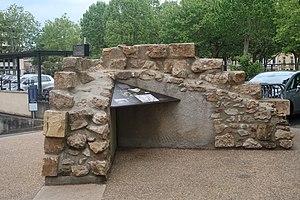
Vestige du bastion des Carmes (1577-1621), place de la République à Bergerac (Dordogne). Découvert lors de travaux en 2007.
Bergerac est une commune française située dans le département de la Dordogne, en région Nouvelle-Aquitaine. Classée ville d'art et d'histoire, c'est la deuxième ville du département en population, légèrement moins peuplée que la préfecture Périgueux. Chef-lieu de l'arrondissement de Bergerac et bureau centralisateur de deux cantons : Bergerac-1 et Bergerac-2, c'est l'une des trois sous-préfectures du département.